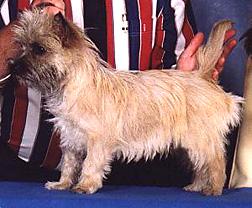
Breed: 211-n000009-cairn